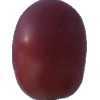
Label: pink_grape